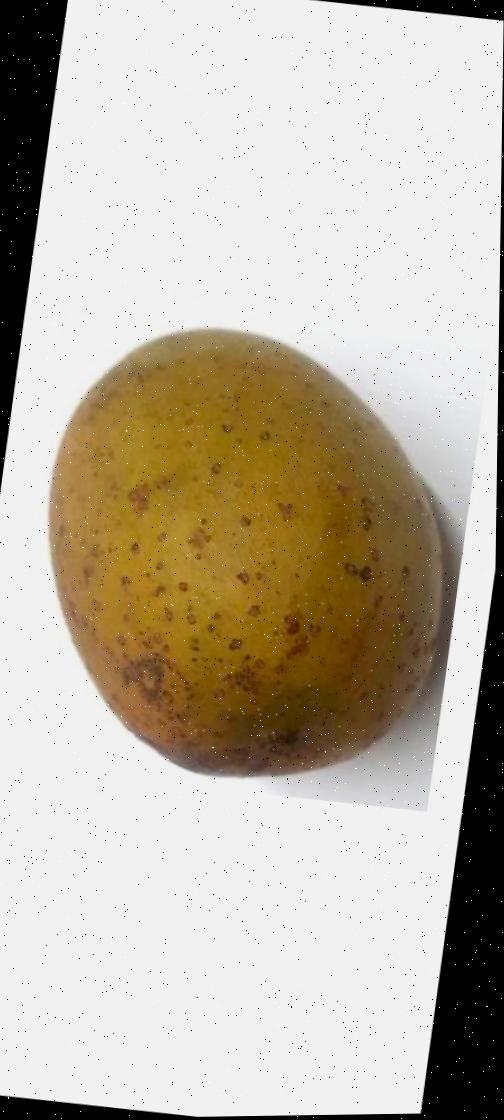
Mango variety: Gourmoti